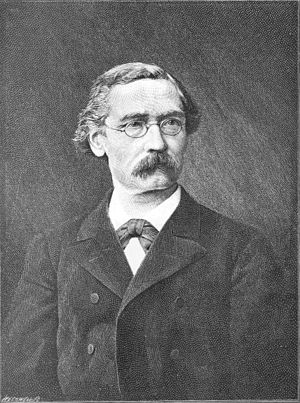
Felix Hoppe-Seyler
Ernst Felix Immanuel Hoppe-Seyler var en tysk fysiologisk kemiker.